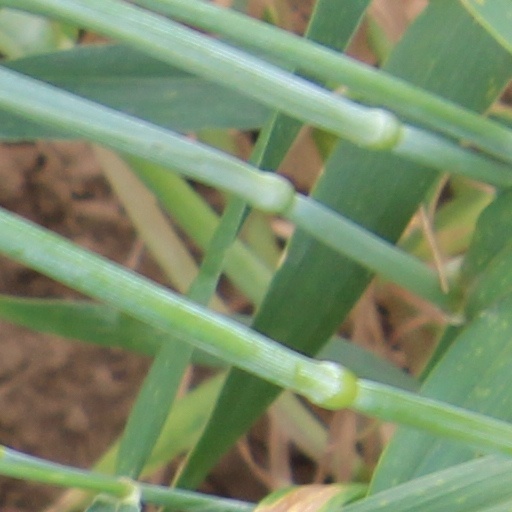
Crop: wheat